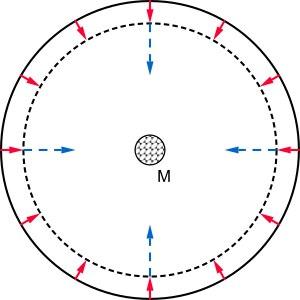
La relativité générale est une théorie relativiste de la gravitation, c'est-à-dire qu'elle décrit l'influence sur le mouvement des astres de la présence de matière et, plus généralement d'énergie, en tenant compte des principes de la relativité restreinte. La relativité générale englobe et supplante la théorie de la gravitation universelle d'Isaac Newton qui en représente la limite aux petites vitesses et aux champs gravitationnels faibles.